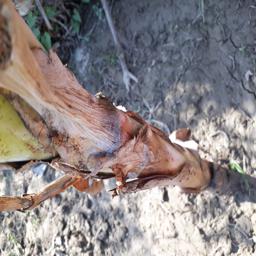
Label: BACTERIAL SOFT ROT